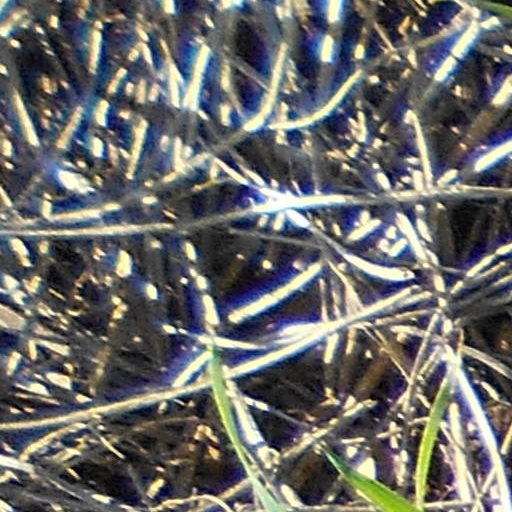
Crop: wheat